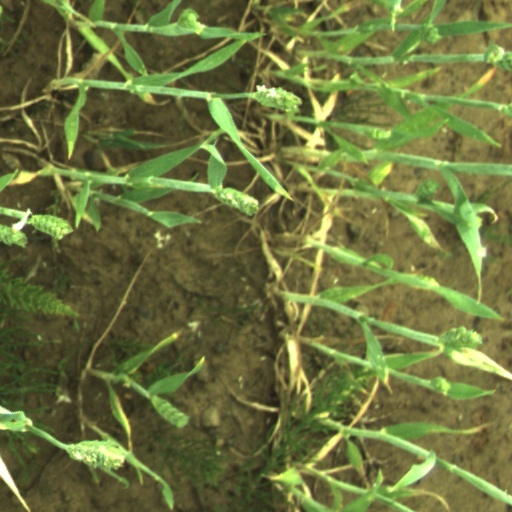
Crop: wheat